International School of Hamburg

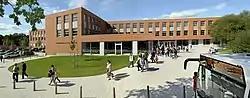

The International School of Hamburg, known to the school community as ISH, is a private international school in the West of Hamburg. ISH combines the IPC (age 3-10), the IB Middle Years Programme (MYP) (age 11-16), the IB Career Related Programme (CP) (Age 16-19) and the IB Diploma Programme (age 17-19).